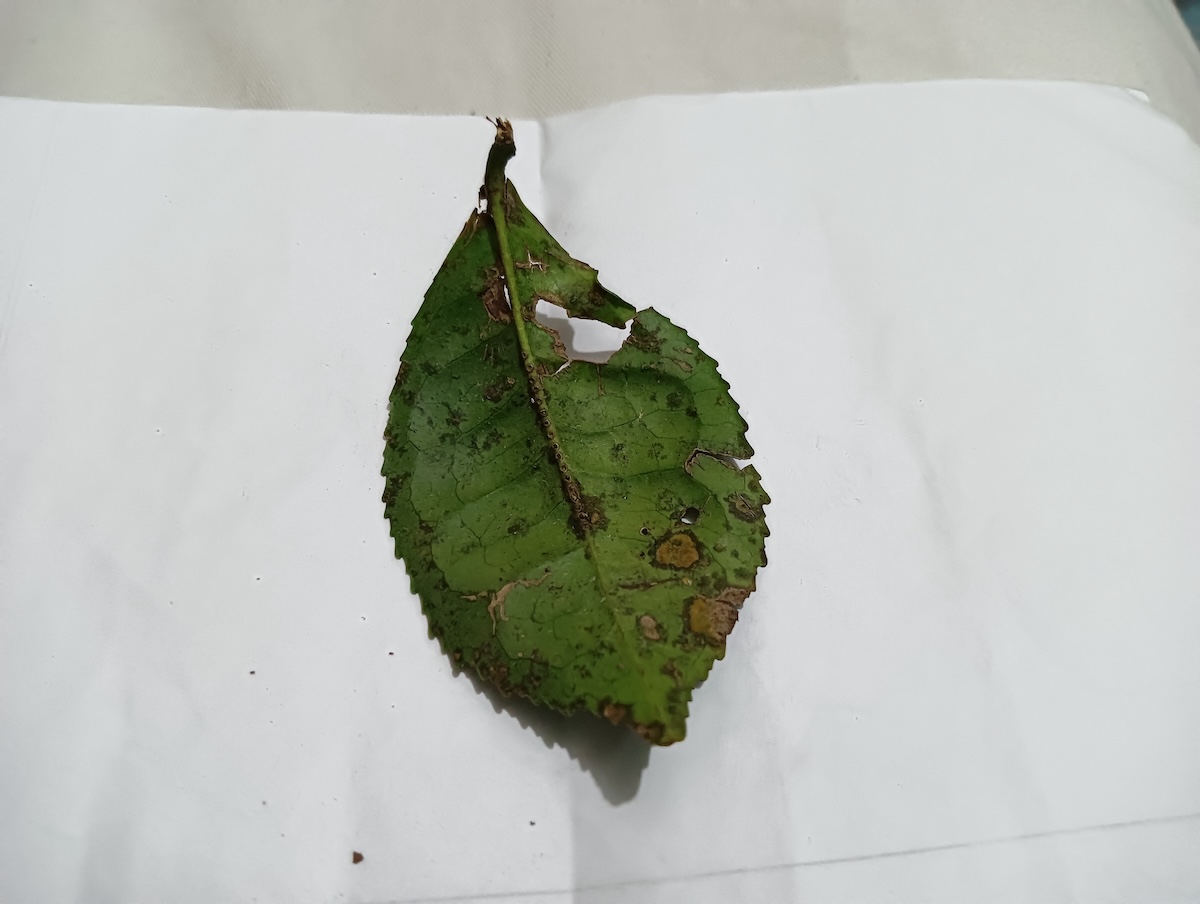
Label: Brown Blight